Jatz

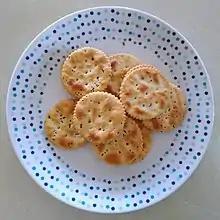

Jatz is a brand of malted Australian cracker introduced by Arnott's Biscuits in 1952. The crackers are circular, about 5cm in diameter, lightly salted on one side and have a scalloped edge. It is typically eaten with cheese and cabanossi, dips, Vegemite or by itself. It is available in original, cracked pepper, fat-free and Clix varieties.